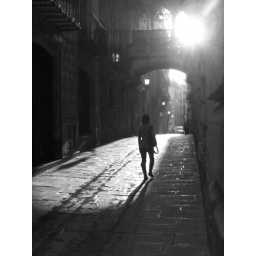
girl walking under bridge